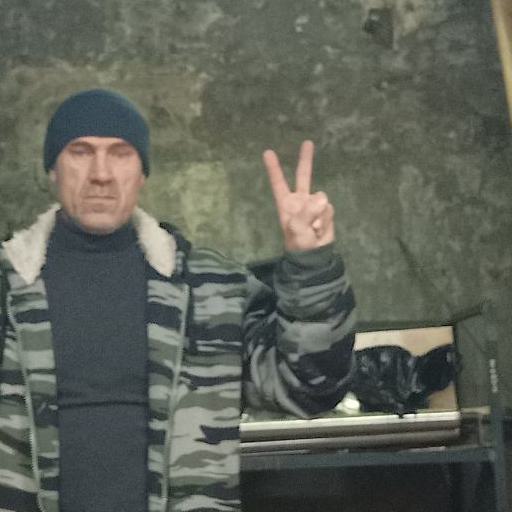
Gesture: peace